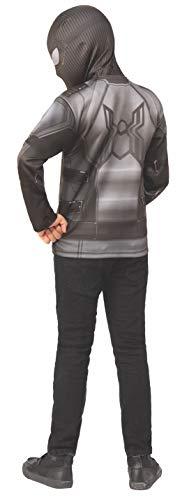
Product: Boys Spider-Man Far From Home Black Stealth Shirt And Mask Costume
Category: Clothing, Shoes & Jewelry | Costumes & Accessories | Women | Costumes & Cosplay Apparel | Costumes
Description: Includes: Long Sleeve Top And Mask.
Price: $8.48 - $25.90